Govia Thameslink Railway

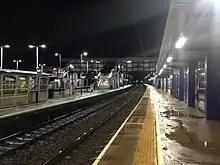
An example of widescale upgrade works at Harpenden station including the extension of platforms for 12 carriage trains, a new footbridge with lifts, new waiting rooms, brighter lighting, new ticket gates and automatic passenger information screens

This franchise is different from many other franchises let since the start of railway privatisation in 1996. Under the agreed terms of the franchise, the operator, in this case Govia, gives all revenue to the government, rather than paying set premiums. The Department for Transport will pay Govia, totalling around £8.9billion over the franchise period of seven years, from the expected revenues of £12.4billion. From these payments, Govia expects to generate a 3% profit, and the risks on operating costs will be Govia's, while the DfT will profit or lose from fluctuations in revenue.